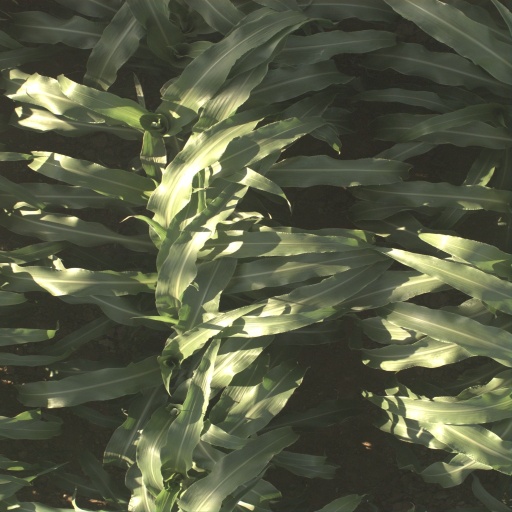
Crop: sorghum